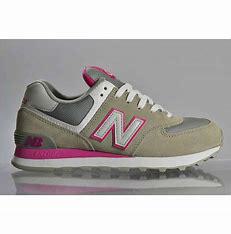
Brand: New
Model: Balance WL574